Sainte-Marie-d'Attez

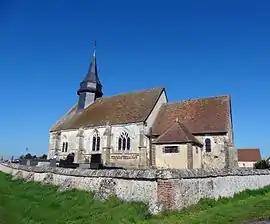
The church in Sainte-Marie-d'Attez

Sainte-Marie-d'Attez is a commune in the department of Eure, northern France. The municipality was established on 1 January 2016 by merger of the former communes of Dame-Marie, Saint-Nicolas-d'Attez and Saint-Ouen-d'Attez.